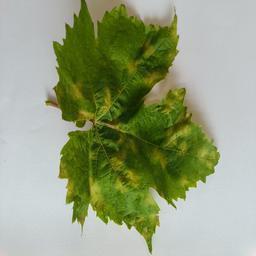
Label: Downy Mildew